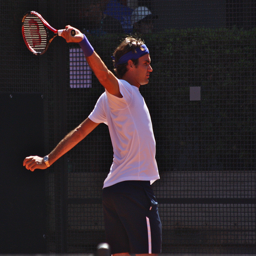
a tennis player with a racket in hand
A tennis player attempting to hit the ball.
A tennis player working on his back swing.
A man getting ready to play a tennis game.
There is no image on this page to describe.